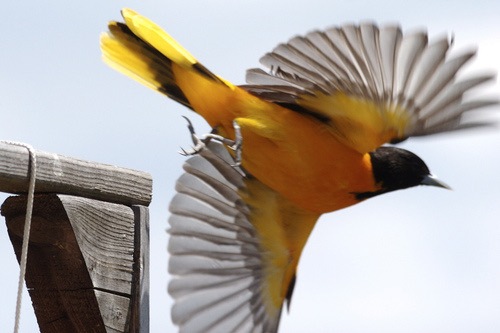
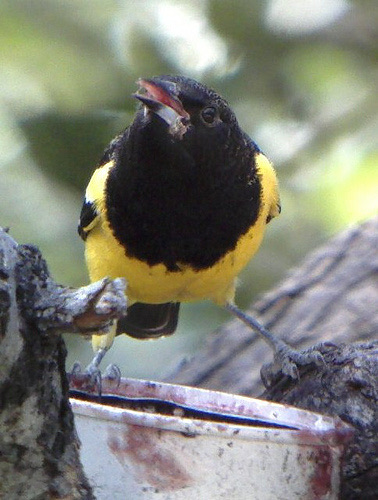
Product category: misc
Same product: yes